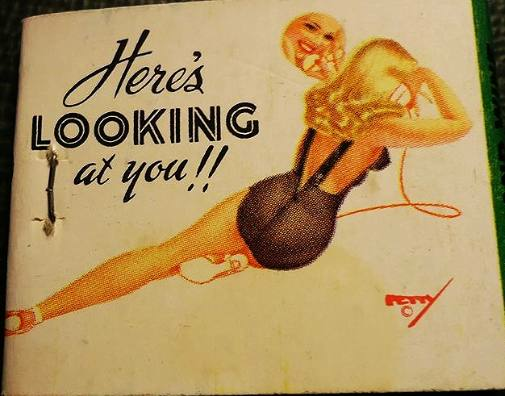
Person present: No